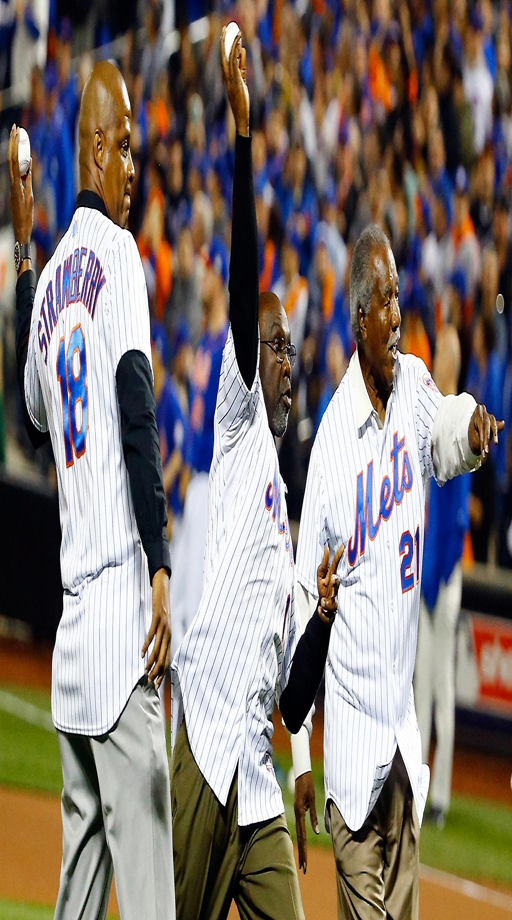
let 's see if the catcher can catch balls at once .